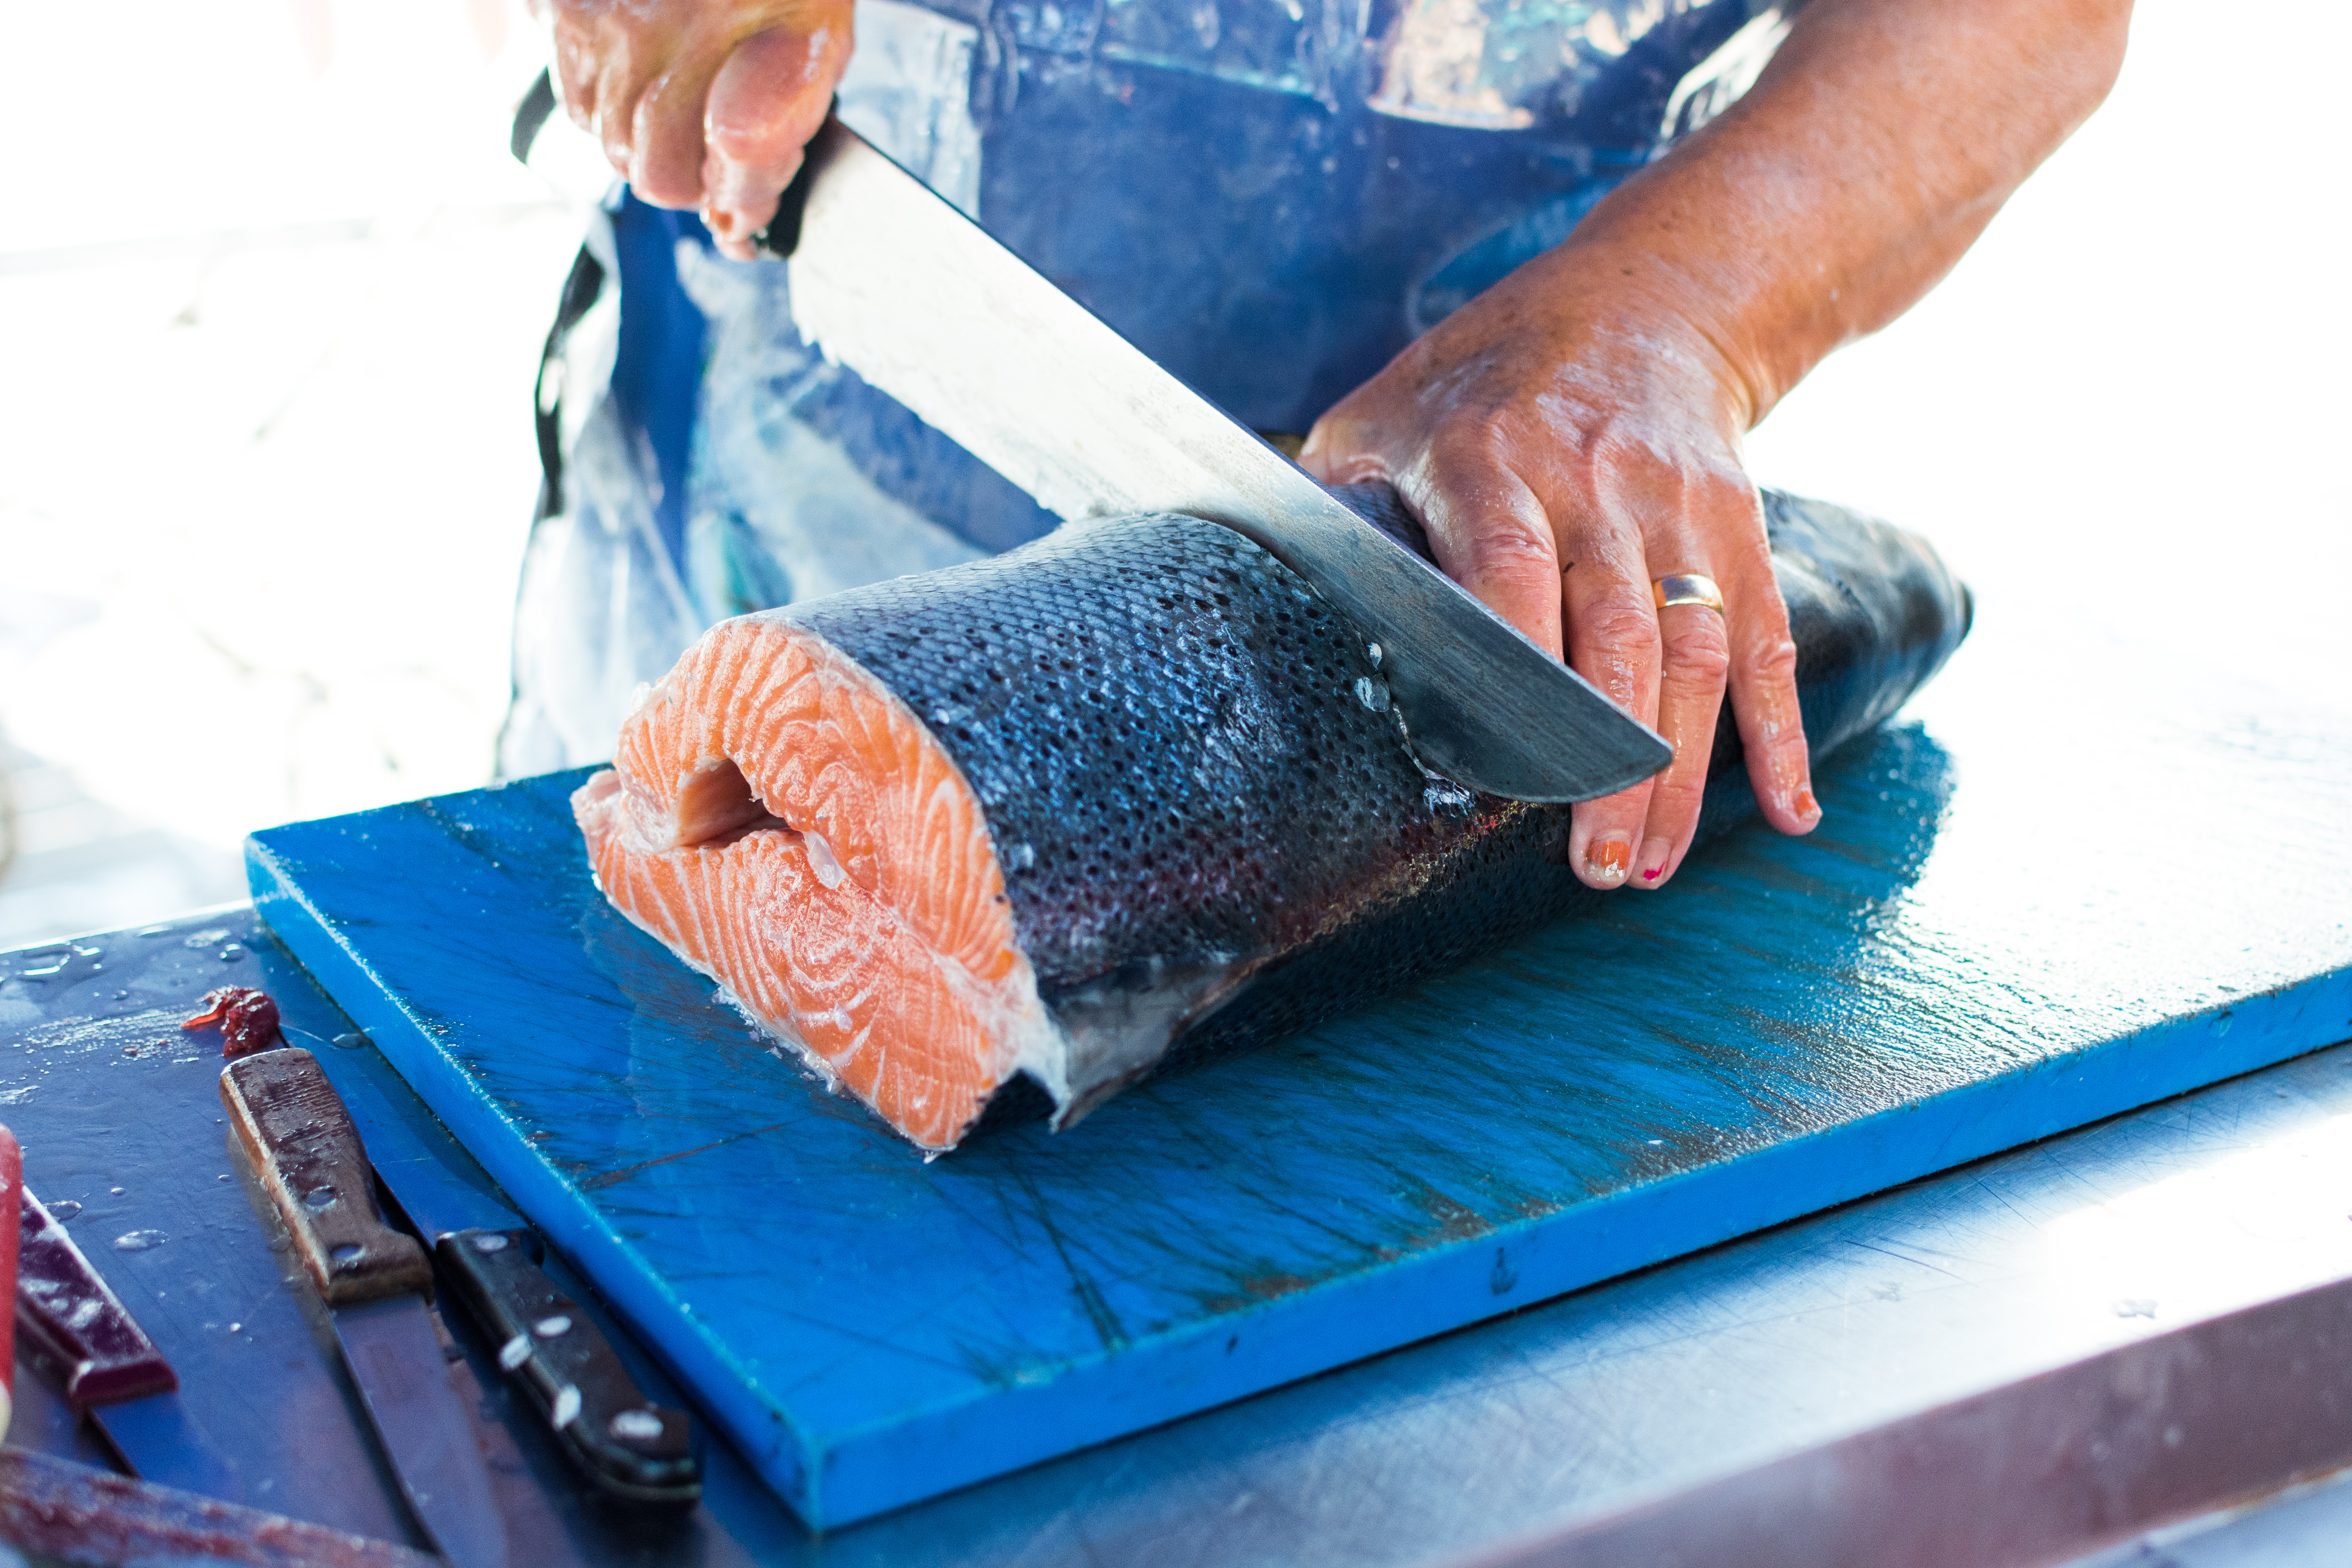
fish, fish products, food, cuisine, seafood, dish, salmon, smoked salmon